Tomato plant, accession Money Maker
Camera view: tilt-top (135 deg); turntable rotation: 30 degrees
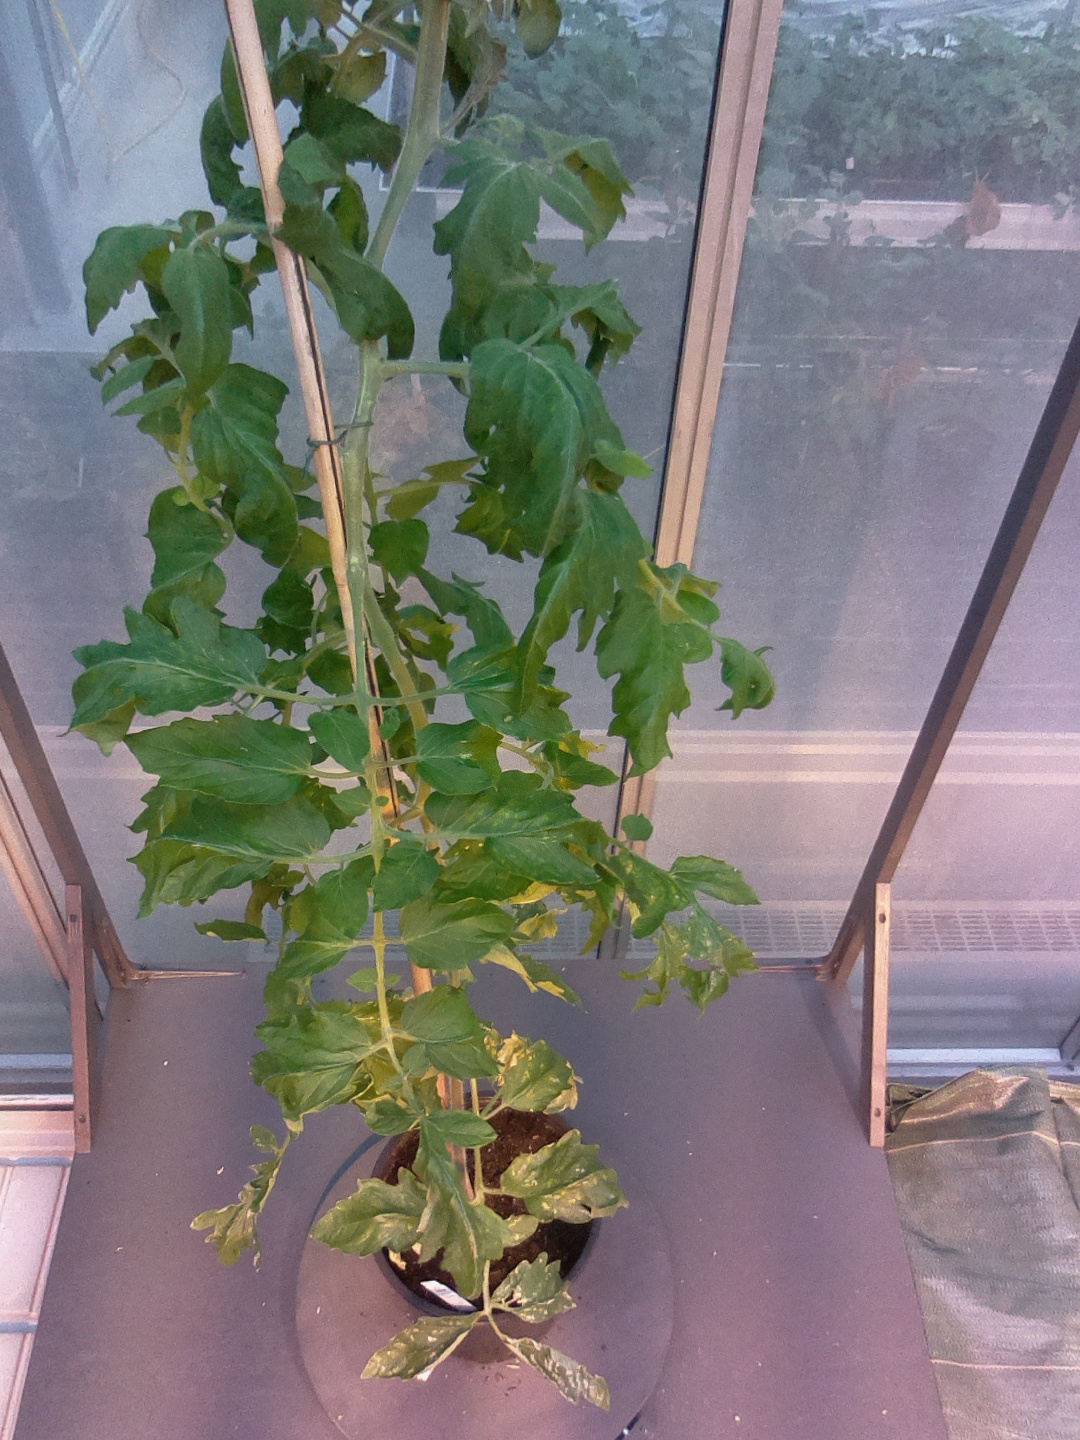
BBCH growth stage 65: Full flowering, 50%-60% of flowers open, first petals falling